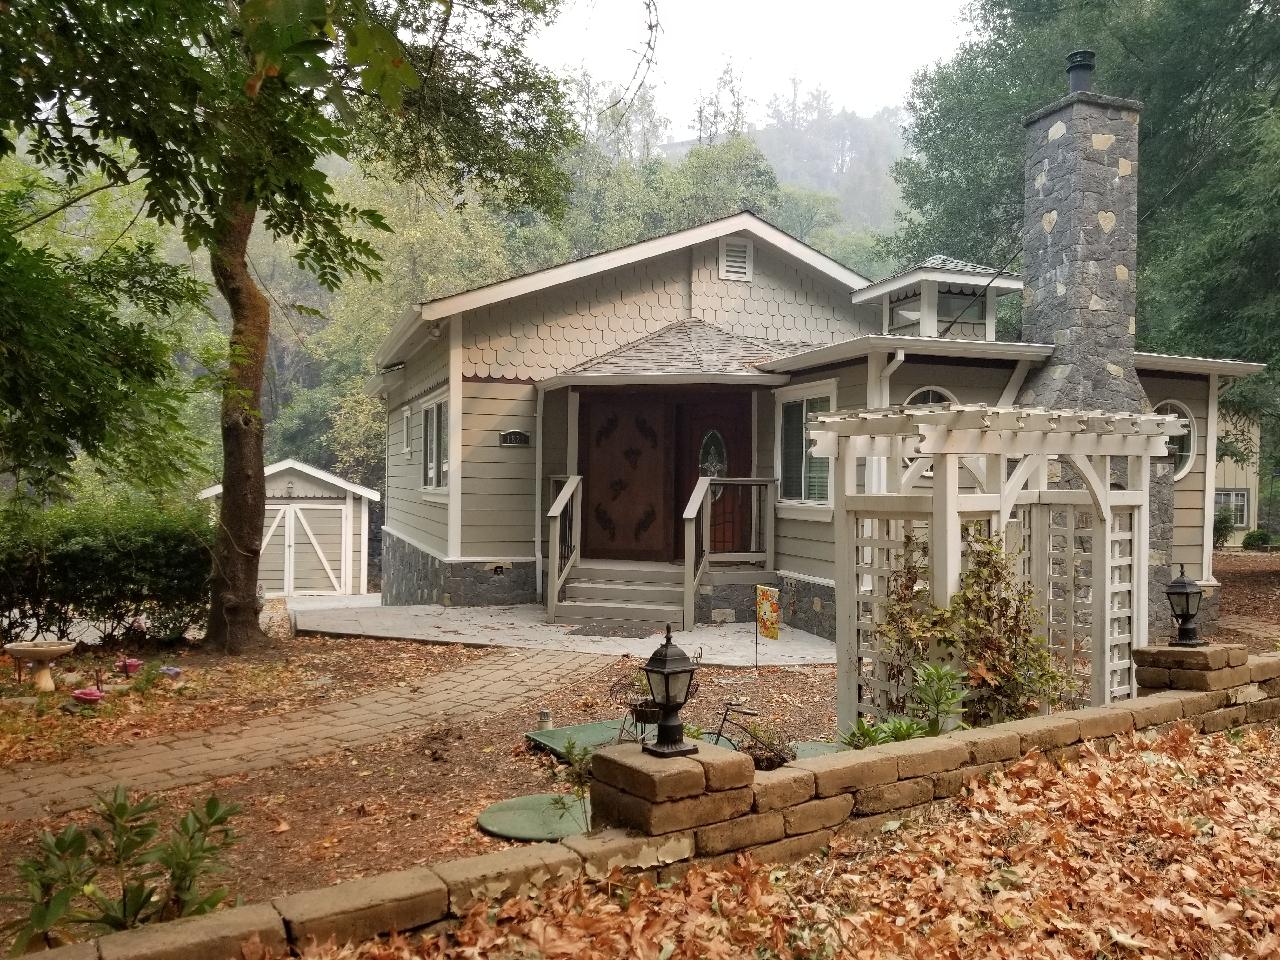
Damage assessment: no_damage